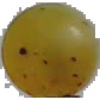
Label: white_grape